Tonight Starring Jack Paar

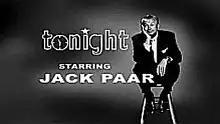
Intertitle, with "Tonight" serving as a variant of the original "Today" logo

Tonight Starring Jack Paar (in later seasons The Jack Paar Tonight Show) is an American television talk show broadcast by NBC. The show is the second installment of "The Tonight Show". Hosted by Jack Paar, it aired from July 29, 1957 to March 30, 1962, replacing "Tonight Starring Steve Allen" and was replaced by "The Tonight Show Starring Johnny Carson."